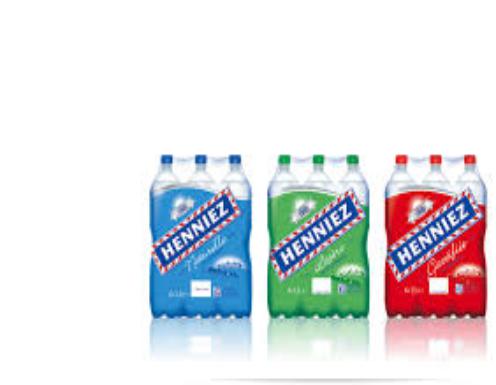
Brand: Henniez
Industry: Food